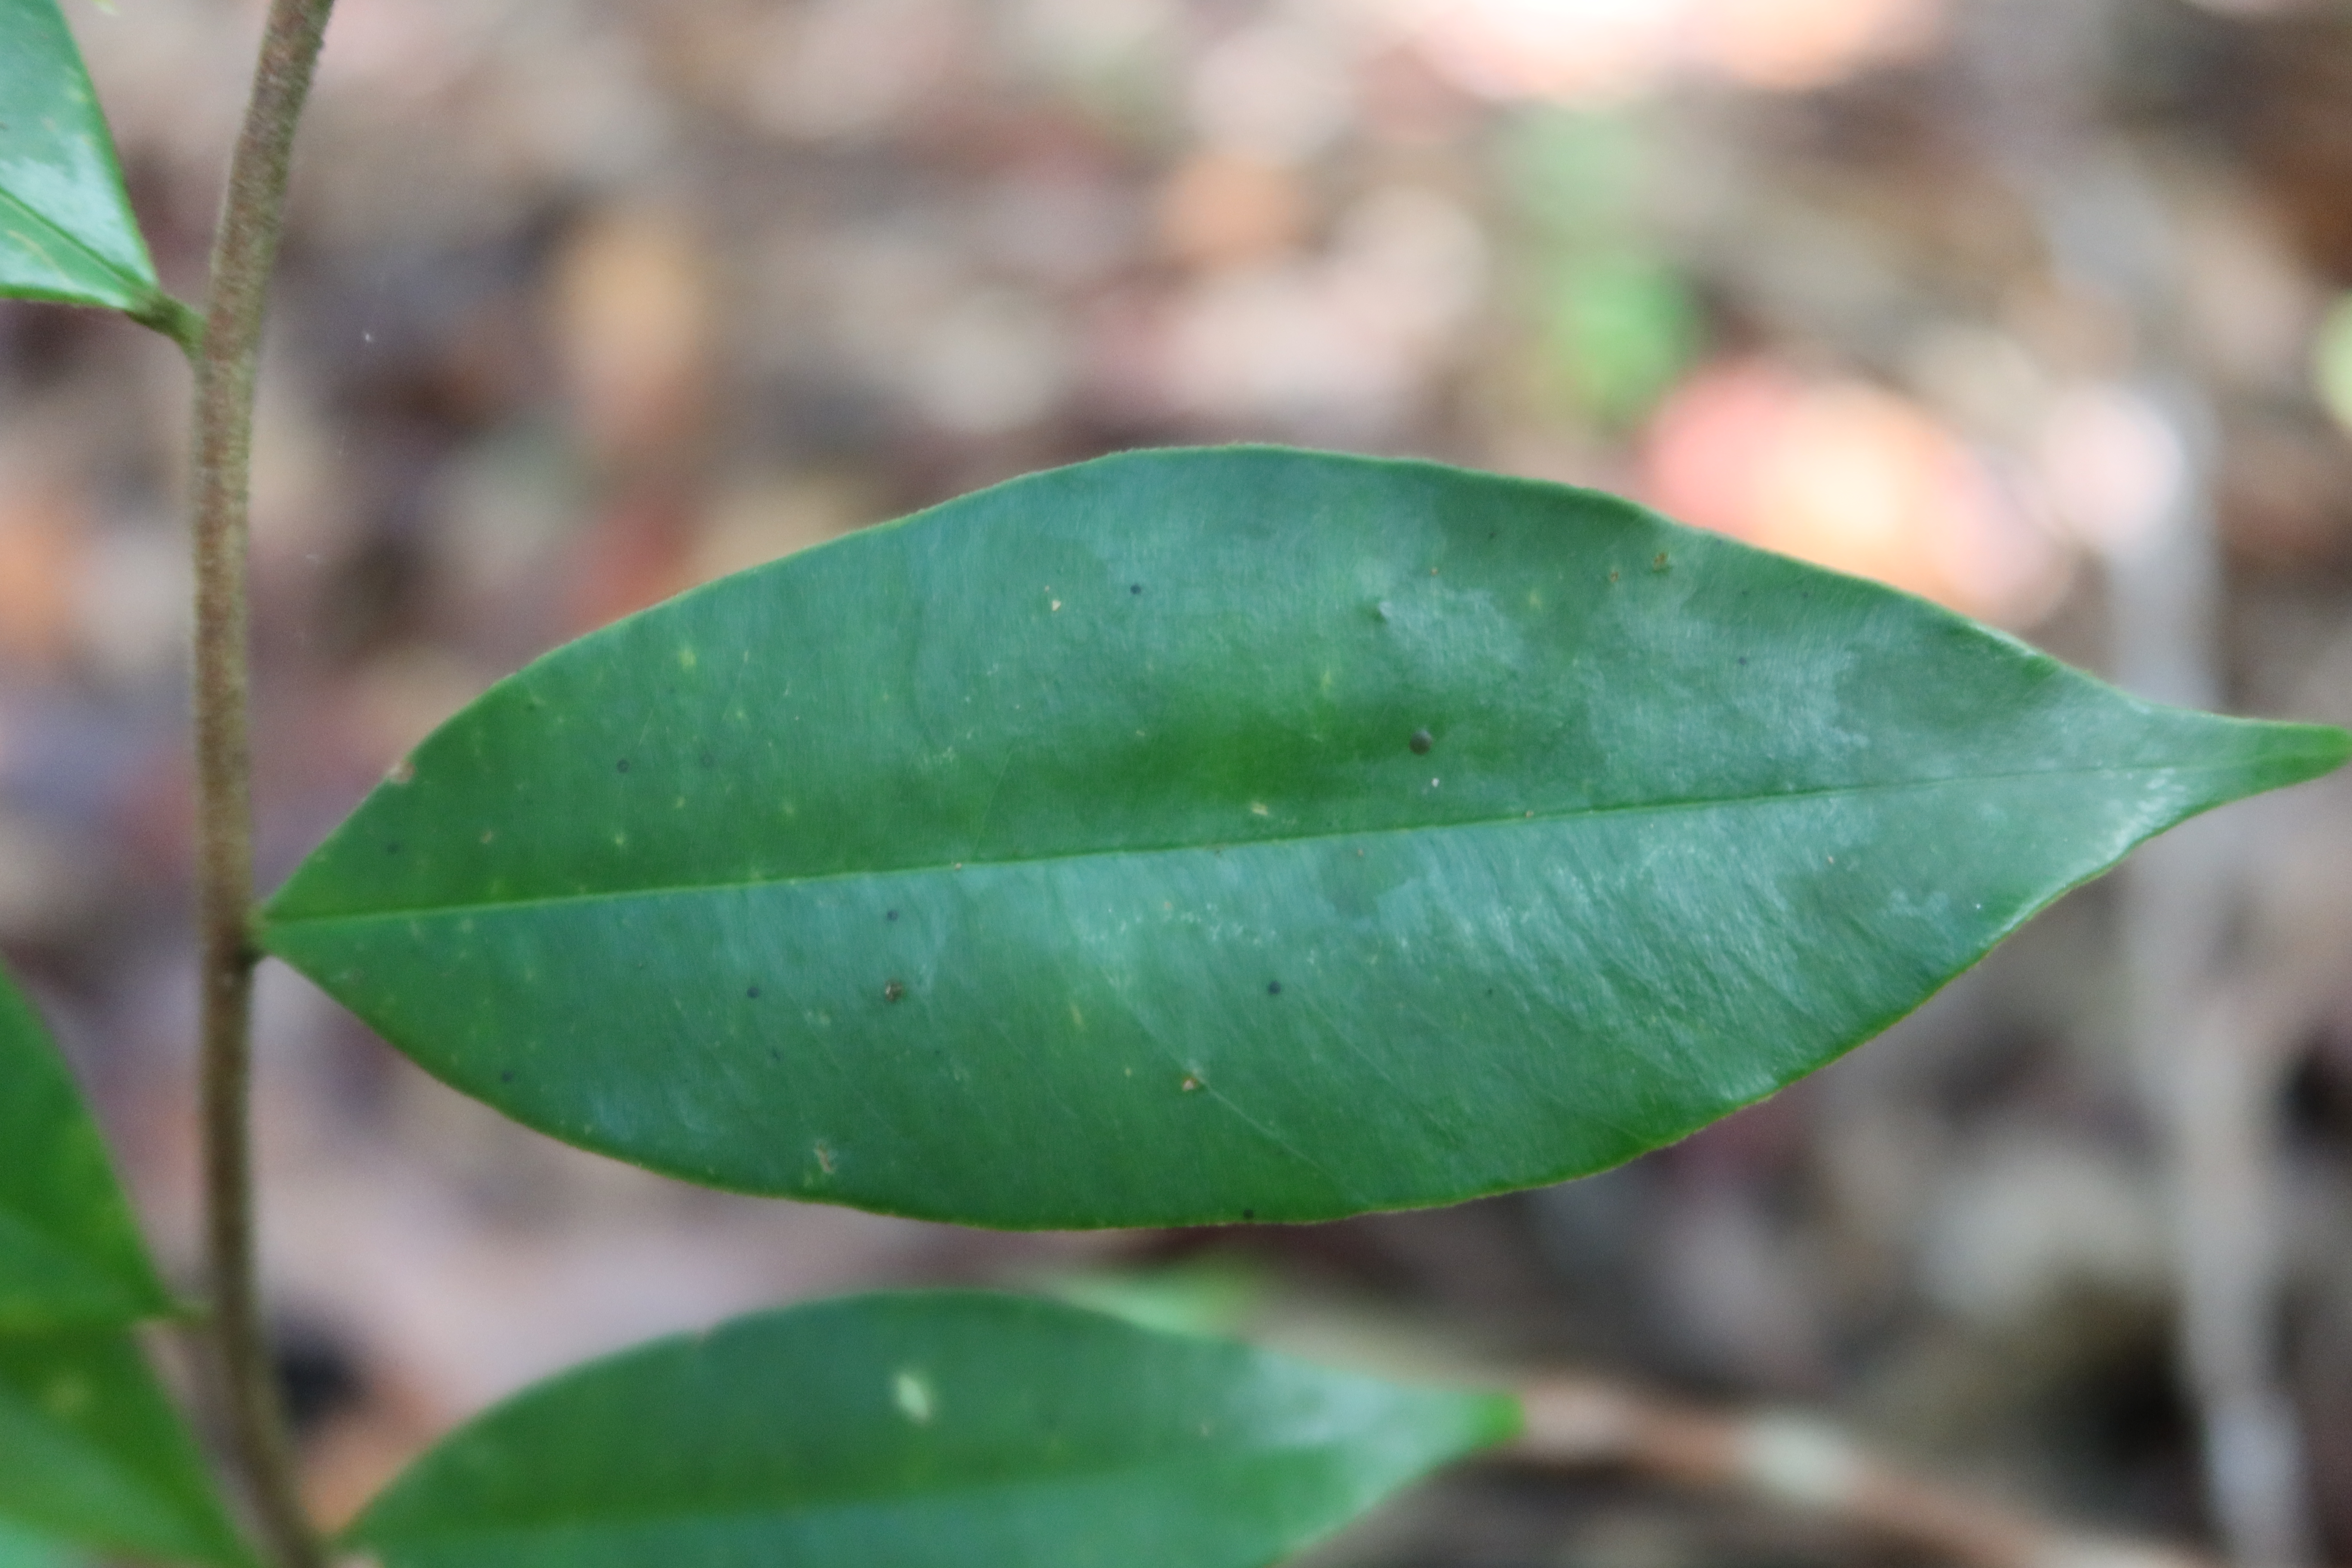
Label: Black spots